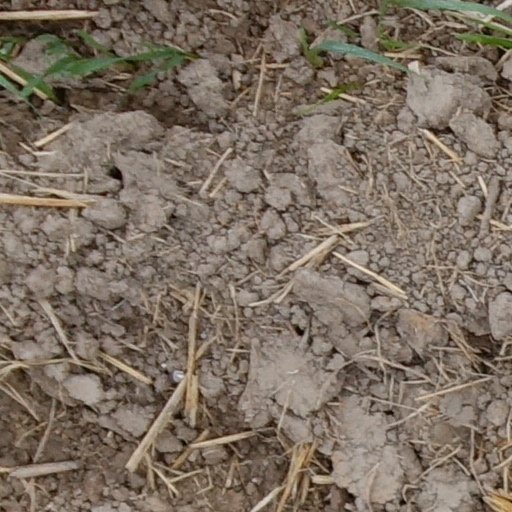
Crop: wheat